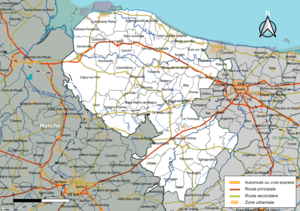
Carte géographique de la Communauté de communes Isigny-Omaha Intercom, département du Calvados, France. Composition au 1er janvier 2019.
La communauté de communes Isigny-Omaha Intercom est une structure intercommunale française, située dans le département du Calvados en région Normandie.